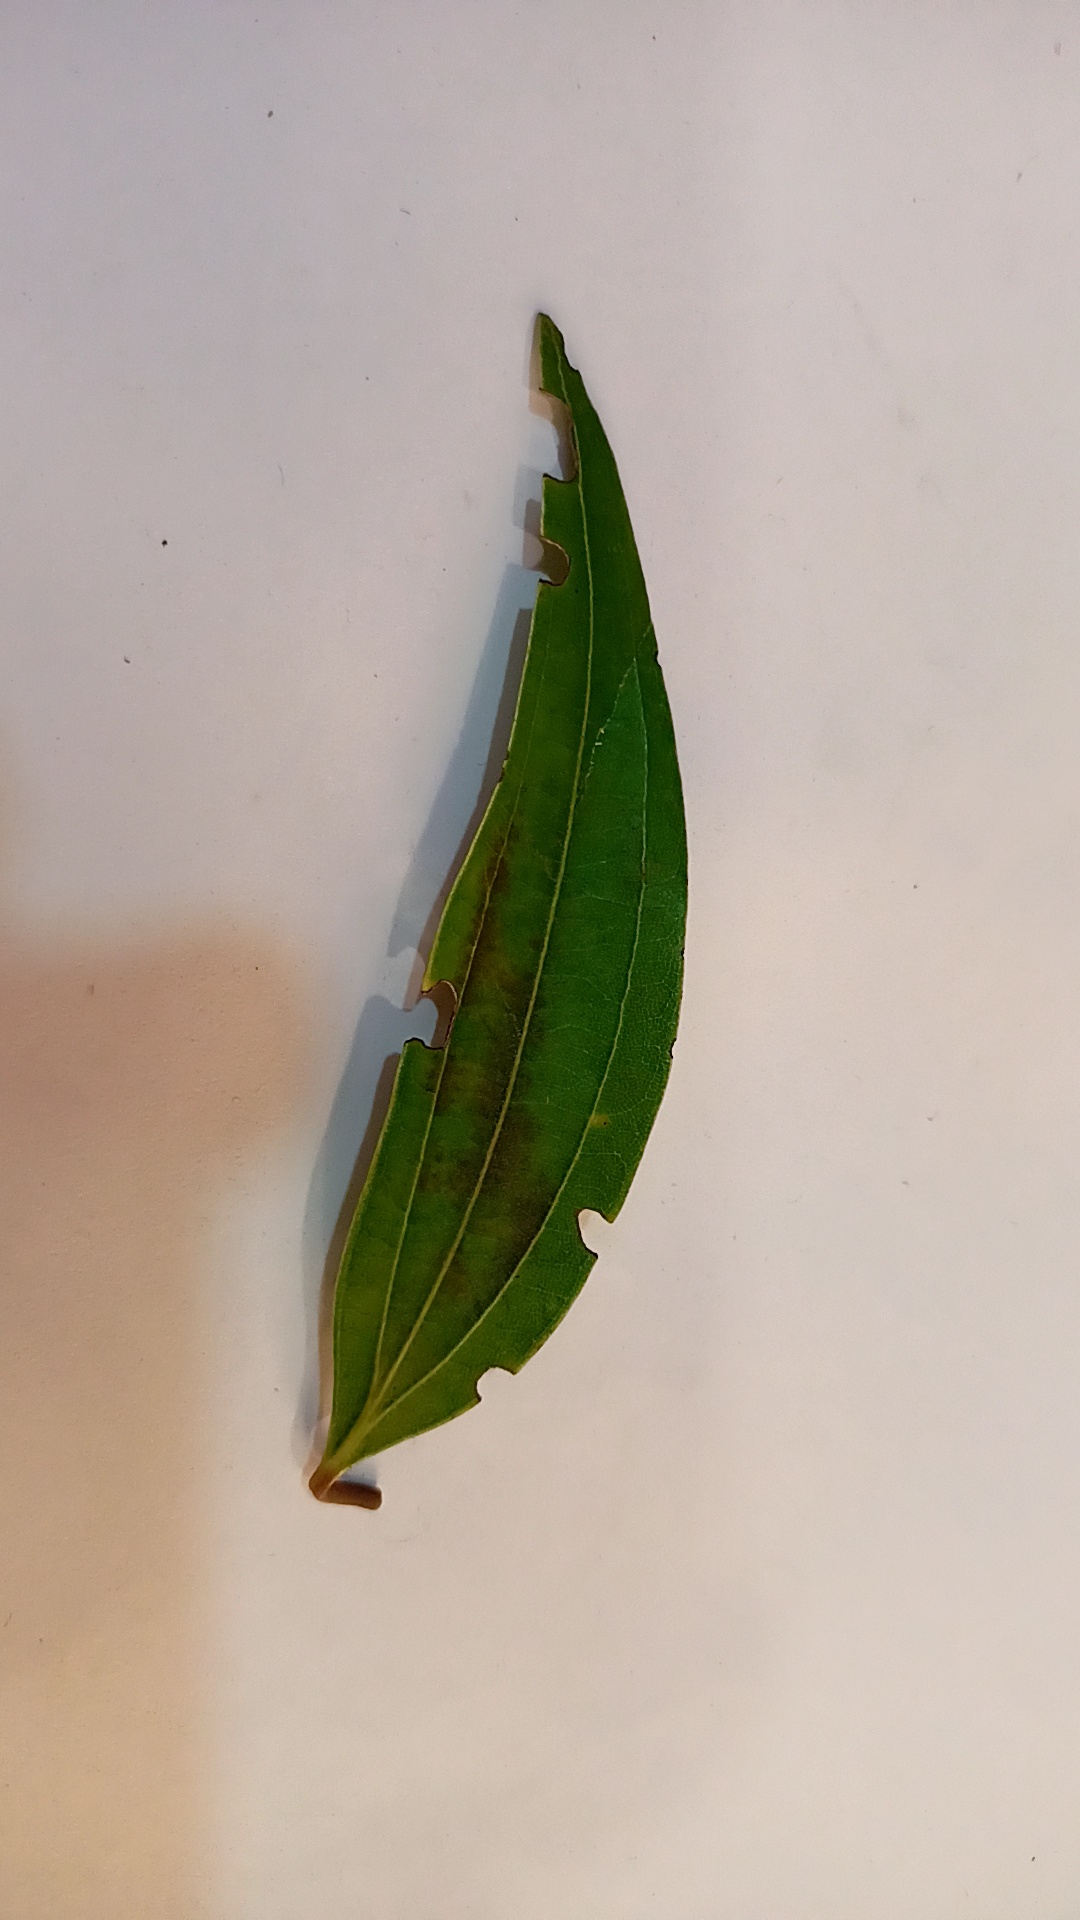
Label: Disease